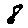
Label: 8